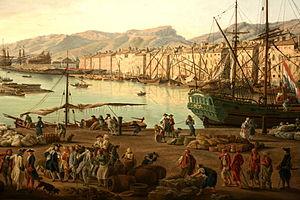
Série des ports de France. Toulon (detail)
Maniclo ou Lou Groulié bel esprit est une œuvre composée par l'écrivain toulonnais Étienne Pélabon et une des principales pièces de théâtre écrites en langue d'oc au XVIIIᵉ siècle. Selon Christian Anatole, Robert Lafont et René Merle, l'édition originale fut vendue à 12 000 exemplaires.